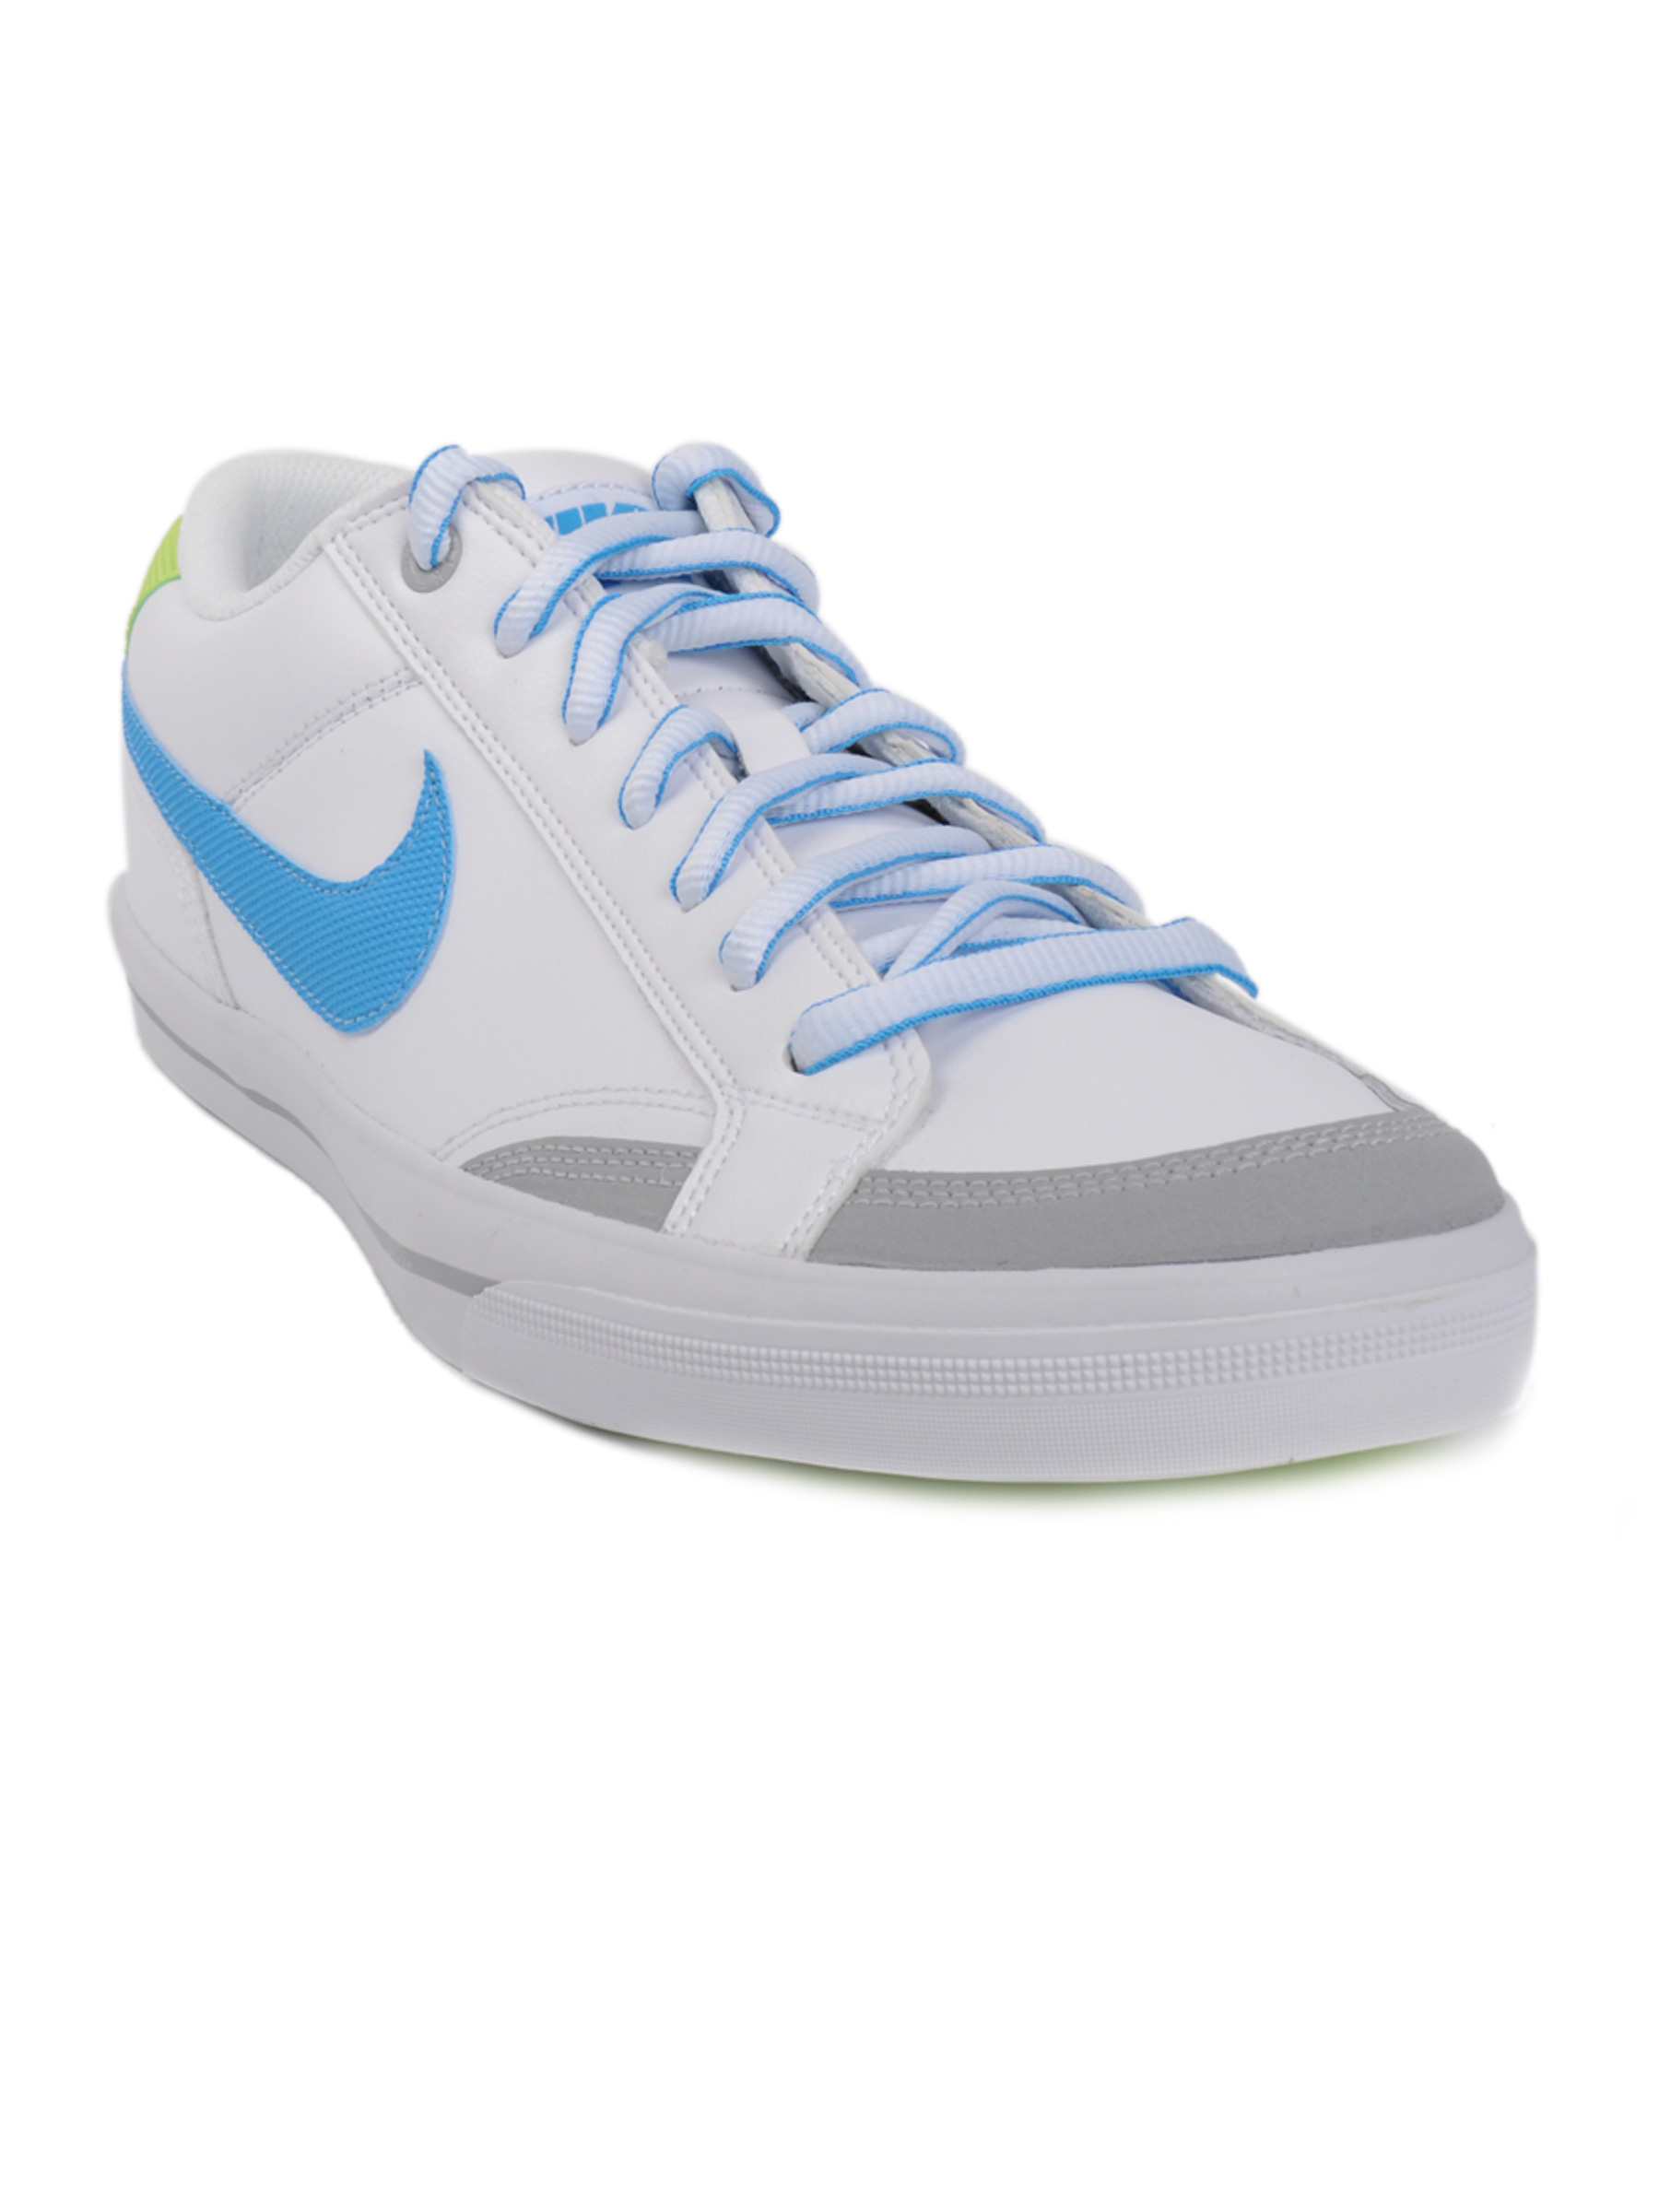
Nike Men CapriII White Sports Shoes
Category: Footwear / Shoes / Sports Shoes
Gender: Men
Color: White
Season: Fall 2011
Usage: Sports